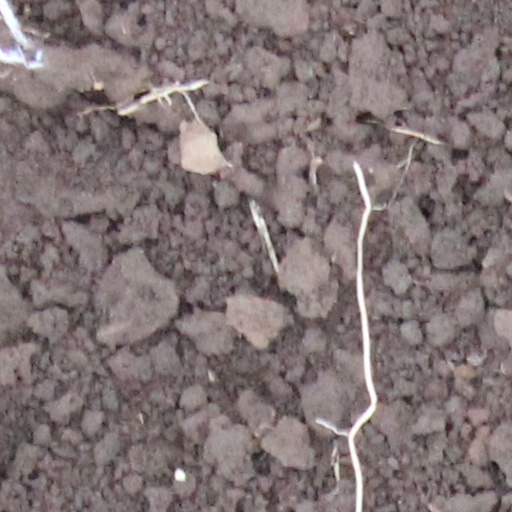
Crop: wheat